Michael O'Flanagan

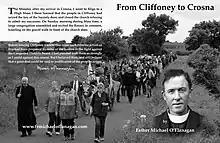
Cover of From Cliffoney to Crosna, depicting a re-enactment of the turbury-rights protest led by Michael O'Flanagan in 1915.

While living in Cliffoney, O'Flanagan discovered that the villagers were being denied access to the local bogs by the Congested Districts Board, the public body in charge of land redistribution. After a protracted and fruitless correspondence with the CDB he eventually took action, coincidentally on the day O'Donovan Rossa died in New York.